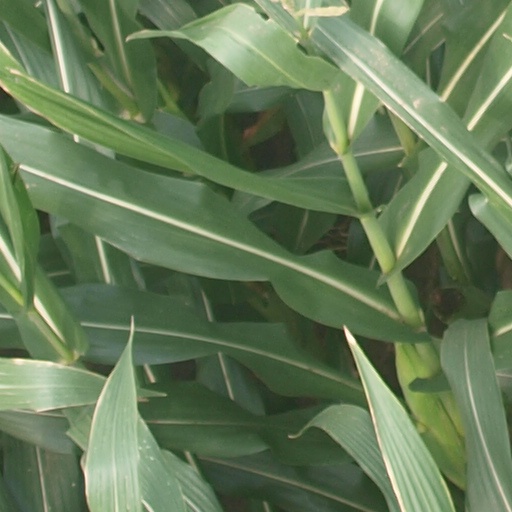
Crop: maize; corn